Emily Mason (painter)

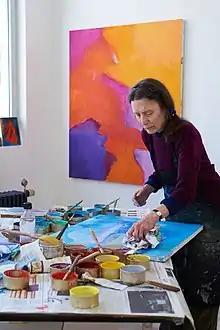
Mason working in her Manhattan Studio in front of her painting "Up River", 2016.

Emily Mason (January 12, 1932 – December 10, 2019) was an American abstract painter and printmaker. Mason developed her individual approach to the Abstract Expressionist and color field painting traditions with her veils of color and spontaneous gestural mark. Mason was born and raised in New York City, where she lived and worked until her death.